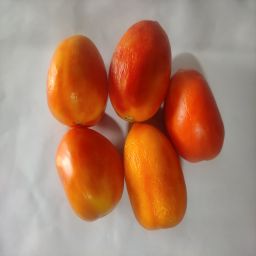
Crop: Tomato
Quality: Ripe